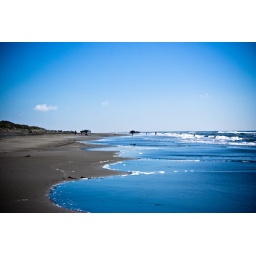
A much better day then the first. Taken on the beach right out side our vacation home in Gold Beach.